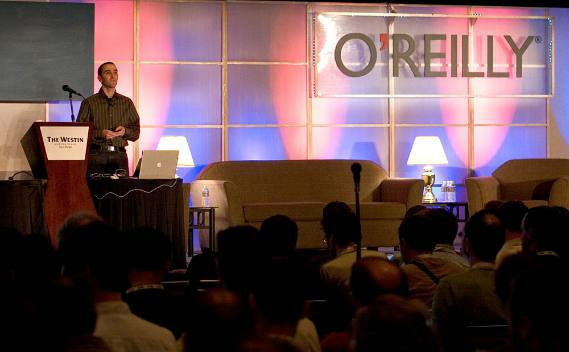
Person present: Yes